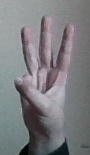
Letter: thaa